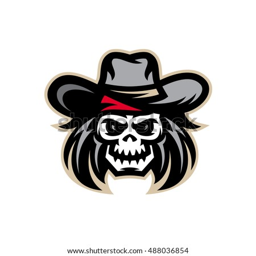
illustration with the image of the evil skull in the hat .